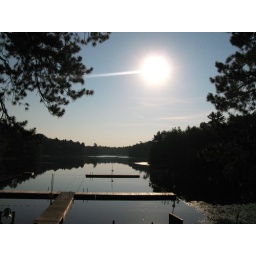
15 Second exposure of the moon over bear paw lake in mountain WI